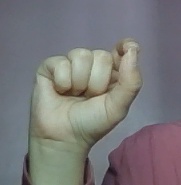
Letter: fa